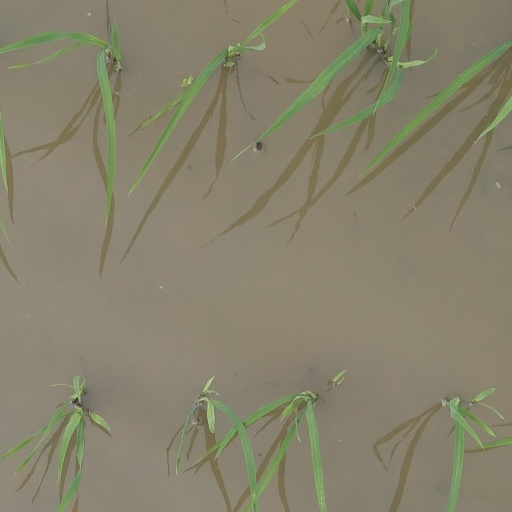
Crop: rice